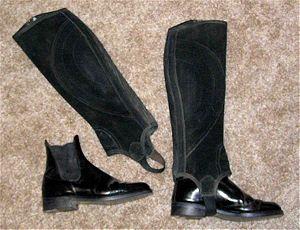
Les chaps sont un vêtement pour protéger les jambes comportant une ceinture et des jambières, elles couvrent de la hanche à la cheville. C'est un vêtement très utilisé en équitation. Il était utilisé par les cow-boys.